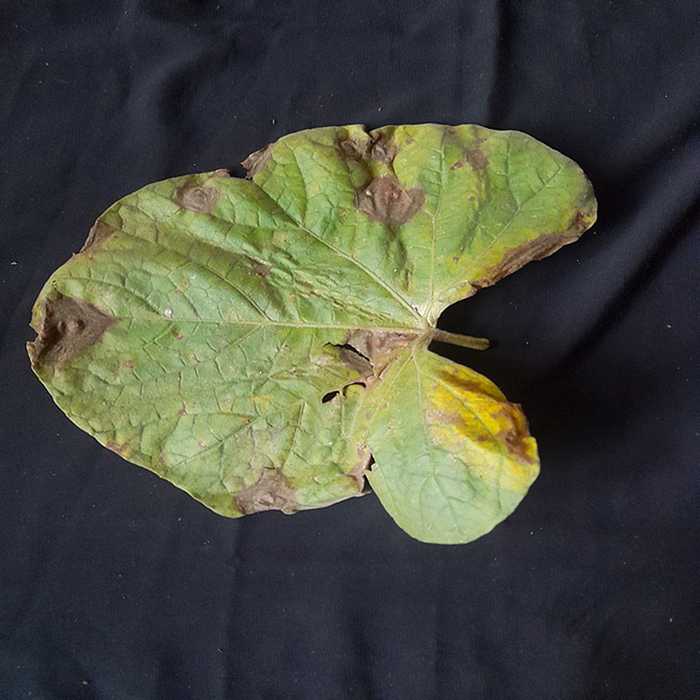
Plant: Bottle gourd
Label: Downey mildew